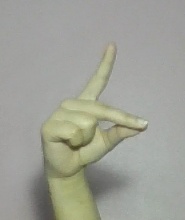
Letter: ta